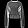
Label: Pullover